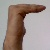
The image shows a hand gesture representing a space in Indian Sign Language.